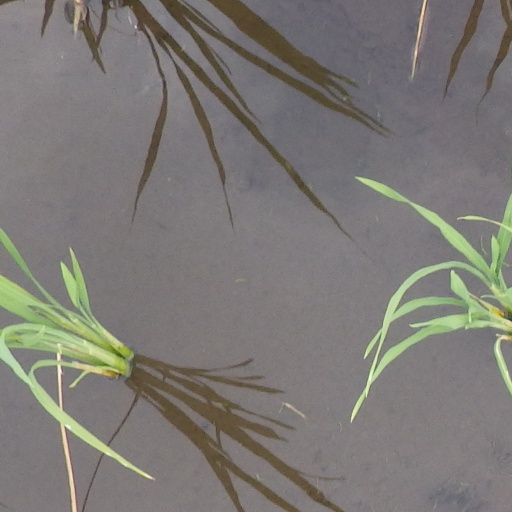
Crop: rice